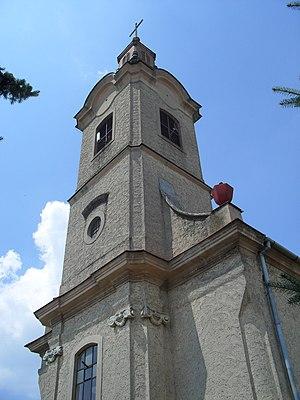
Vojka est un village de Slovaquie situé dans la région de Košice.